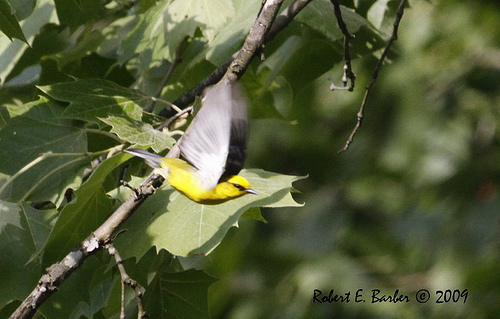
this small bird has white wings and a small yellow body with black superciliary.
this bird had a bright yellow belly, head, and back, grey wings and tail, and a black superciliary.
a vivid yellow bird with black and white wings and a black eyering.
this is a small yellow bird with grey wings and a black eye brow.
the bird has a yellow crown, breast and belly that is one color.
this bird is grey with yellow and has a very short beak.
this bird is yellow with black and has a very short beak.
this bird has wings that are grey and has a yellow belly
this bird is yellow and gray in color, with a black beak.
this bird is grey with yellow and has a very short beak.
Species: Blue Winged Warbler